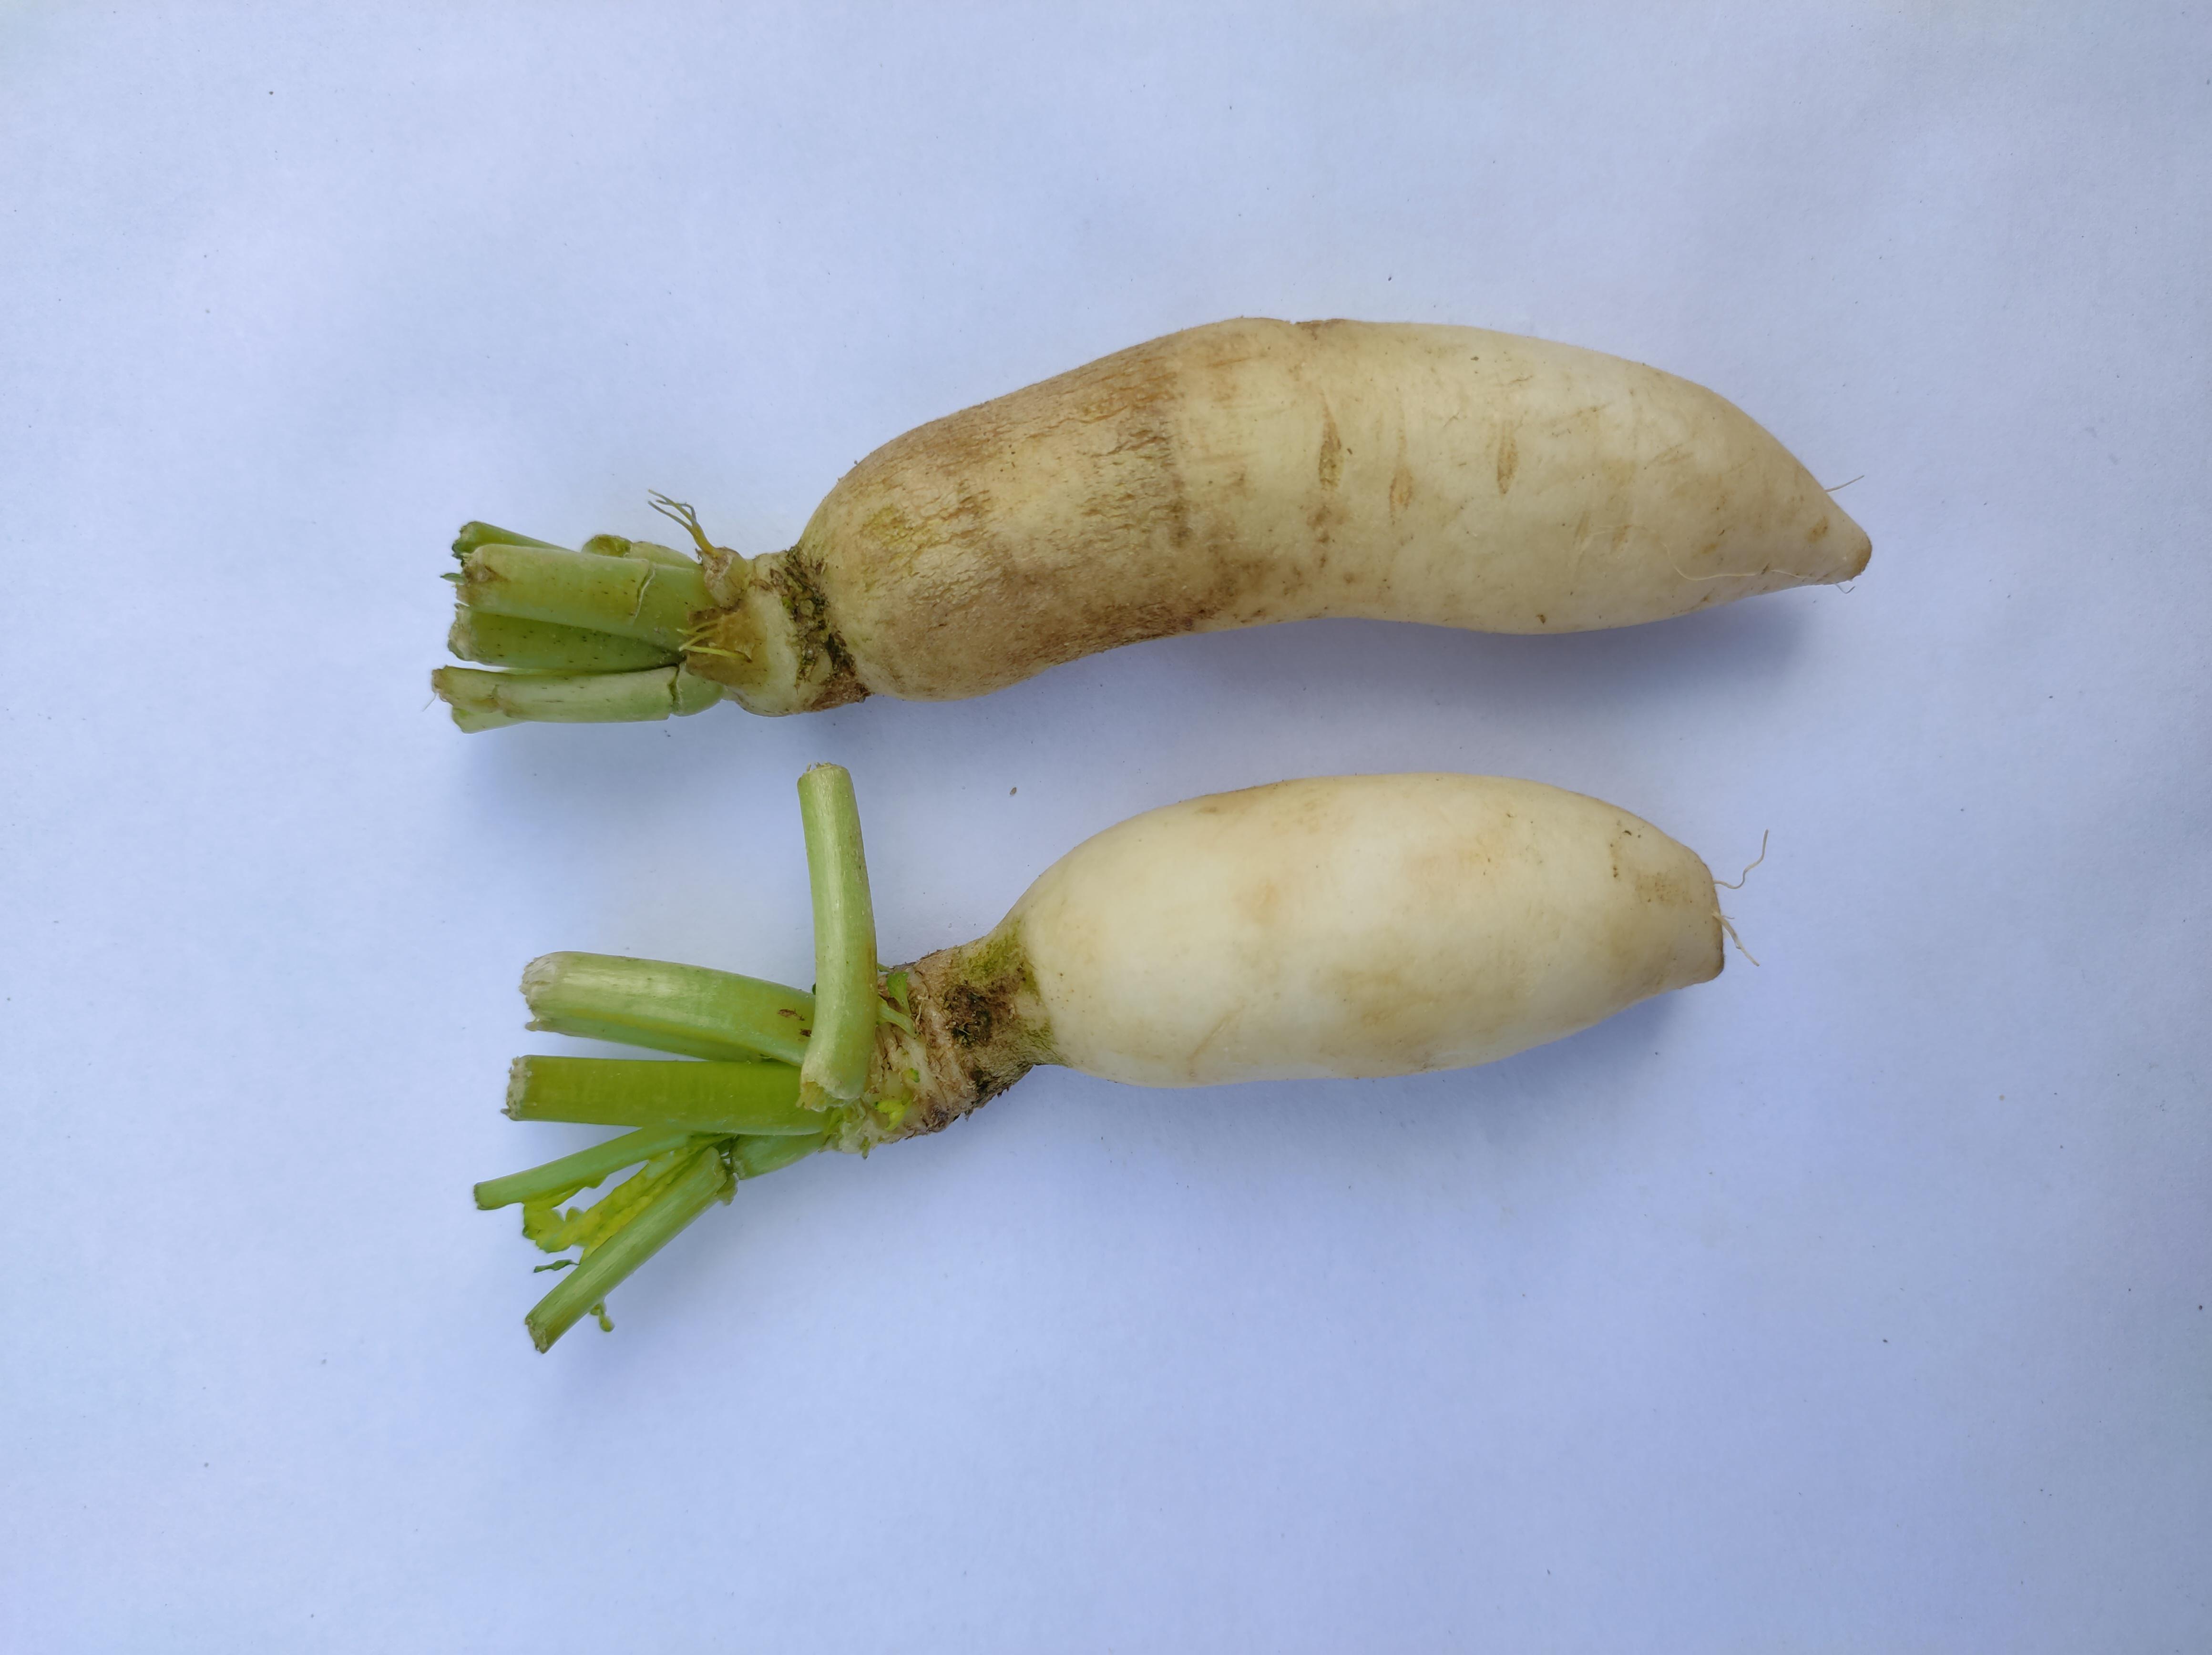
Label: Radish